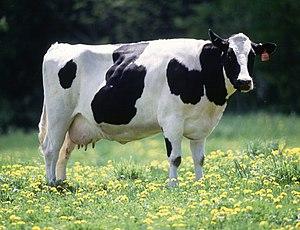
L'élevage bovin aux États-Unis occupe une surface importante des terres agricoles.
Le gaz intestinal est le gaz produit dans les intestins. Le terme gaz ou flatulence désigne en médecine l'émission de gaz intestinal par l'anus, ce qui correspond aux « pets » dans sa version bruyante ou « vesse » dans sa version silencieuse, en langage populaire, et « vent » dans le langage courant.